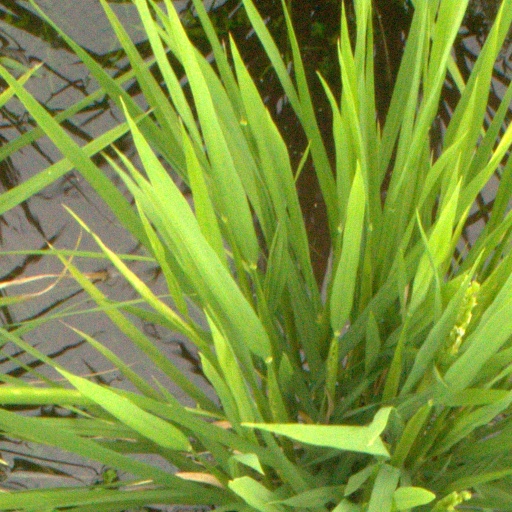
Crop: rice